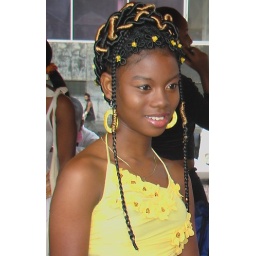
girl in yellow